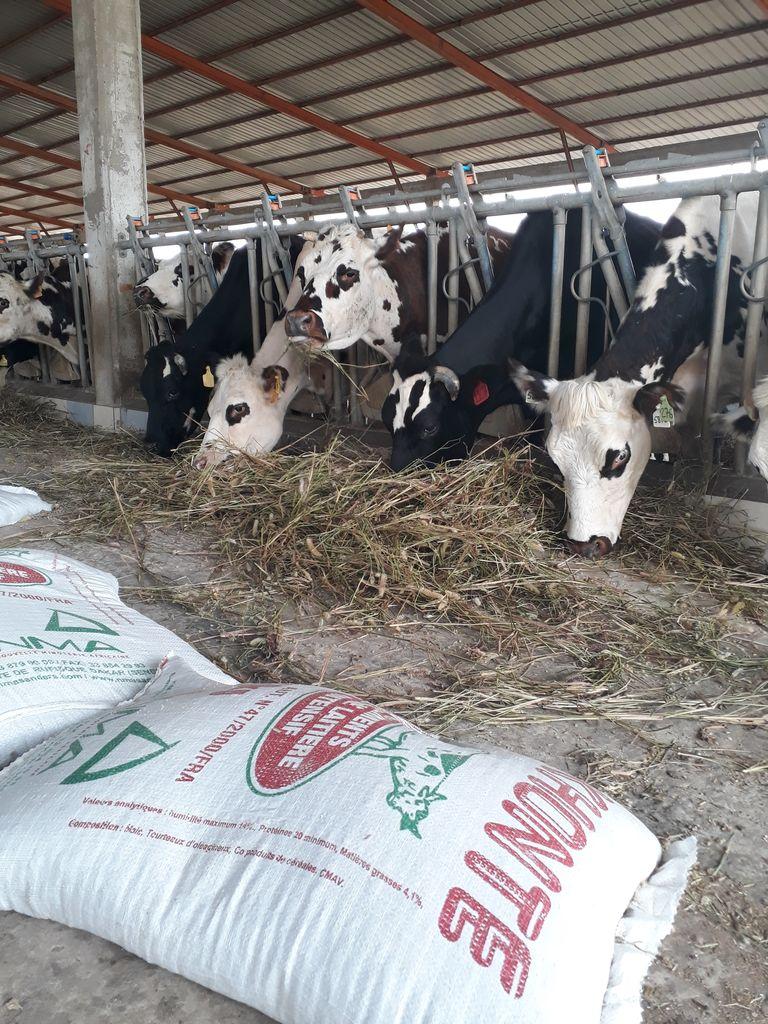
Mifugo ambaye imehifadhiwa kwenye, ime imetengewa chumba maalum, ya kuhifathi nyumba ambayo imewekwa bamba mzuri , haiweziopenyeza na jua, pia mvua haiwezi pita kufikia kwa ngombe. Hapo upande mwingine tunaona chakula cha ngombe ambayo kimewekwa hapa kando ikitarajia kuwekwa kwa mahala ya ngombe ambayo inaweza kulia .